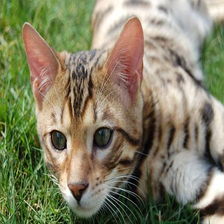
Species: cat
Breed: Bengal